Shane Lechler

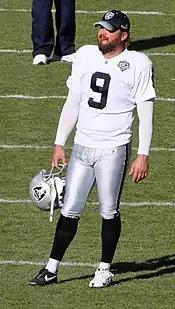
Lechler in 2009

On February 18, 2009, Lechler signed a four-year, $12 million contract, making him the highest-paid punter in NFL history.